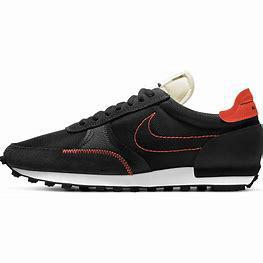
Brand: Nike
Model: Dbreak Type